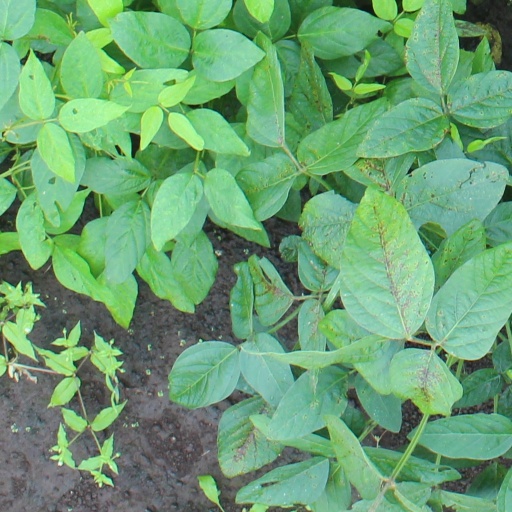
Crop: soybean